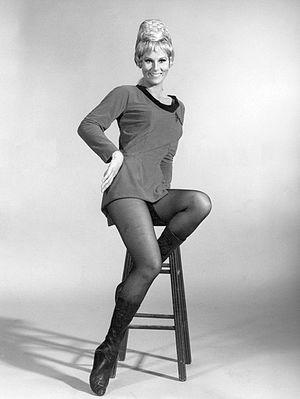
Janice Rand est un personnage de l'univers de fiction de Star Trek, et plus particulièrement de la série originale, interprété par Grace Lee Whitney. On la retrouve également dans les films Star Trek, Star Trek III : À la recherche de Spock, Star Trek IV : Retour sur Terre et Star Trek VI : Terre inconnue.